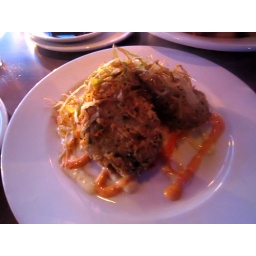
golden and moist with diakon slaw accompanied by red and yellow pepper aioligross. West End, Vancouver